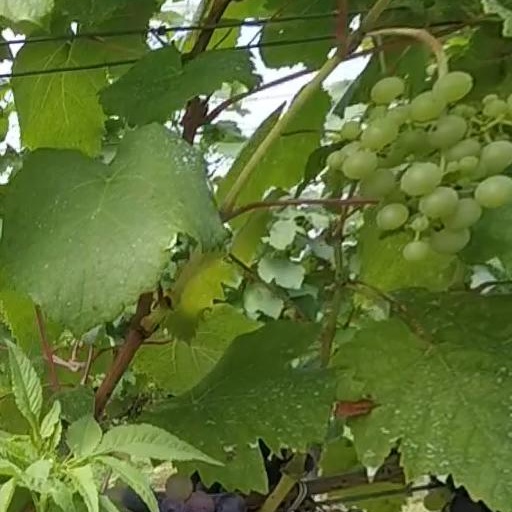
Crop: grape